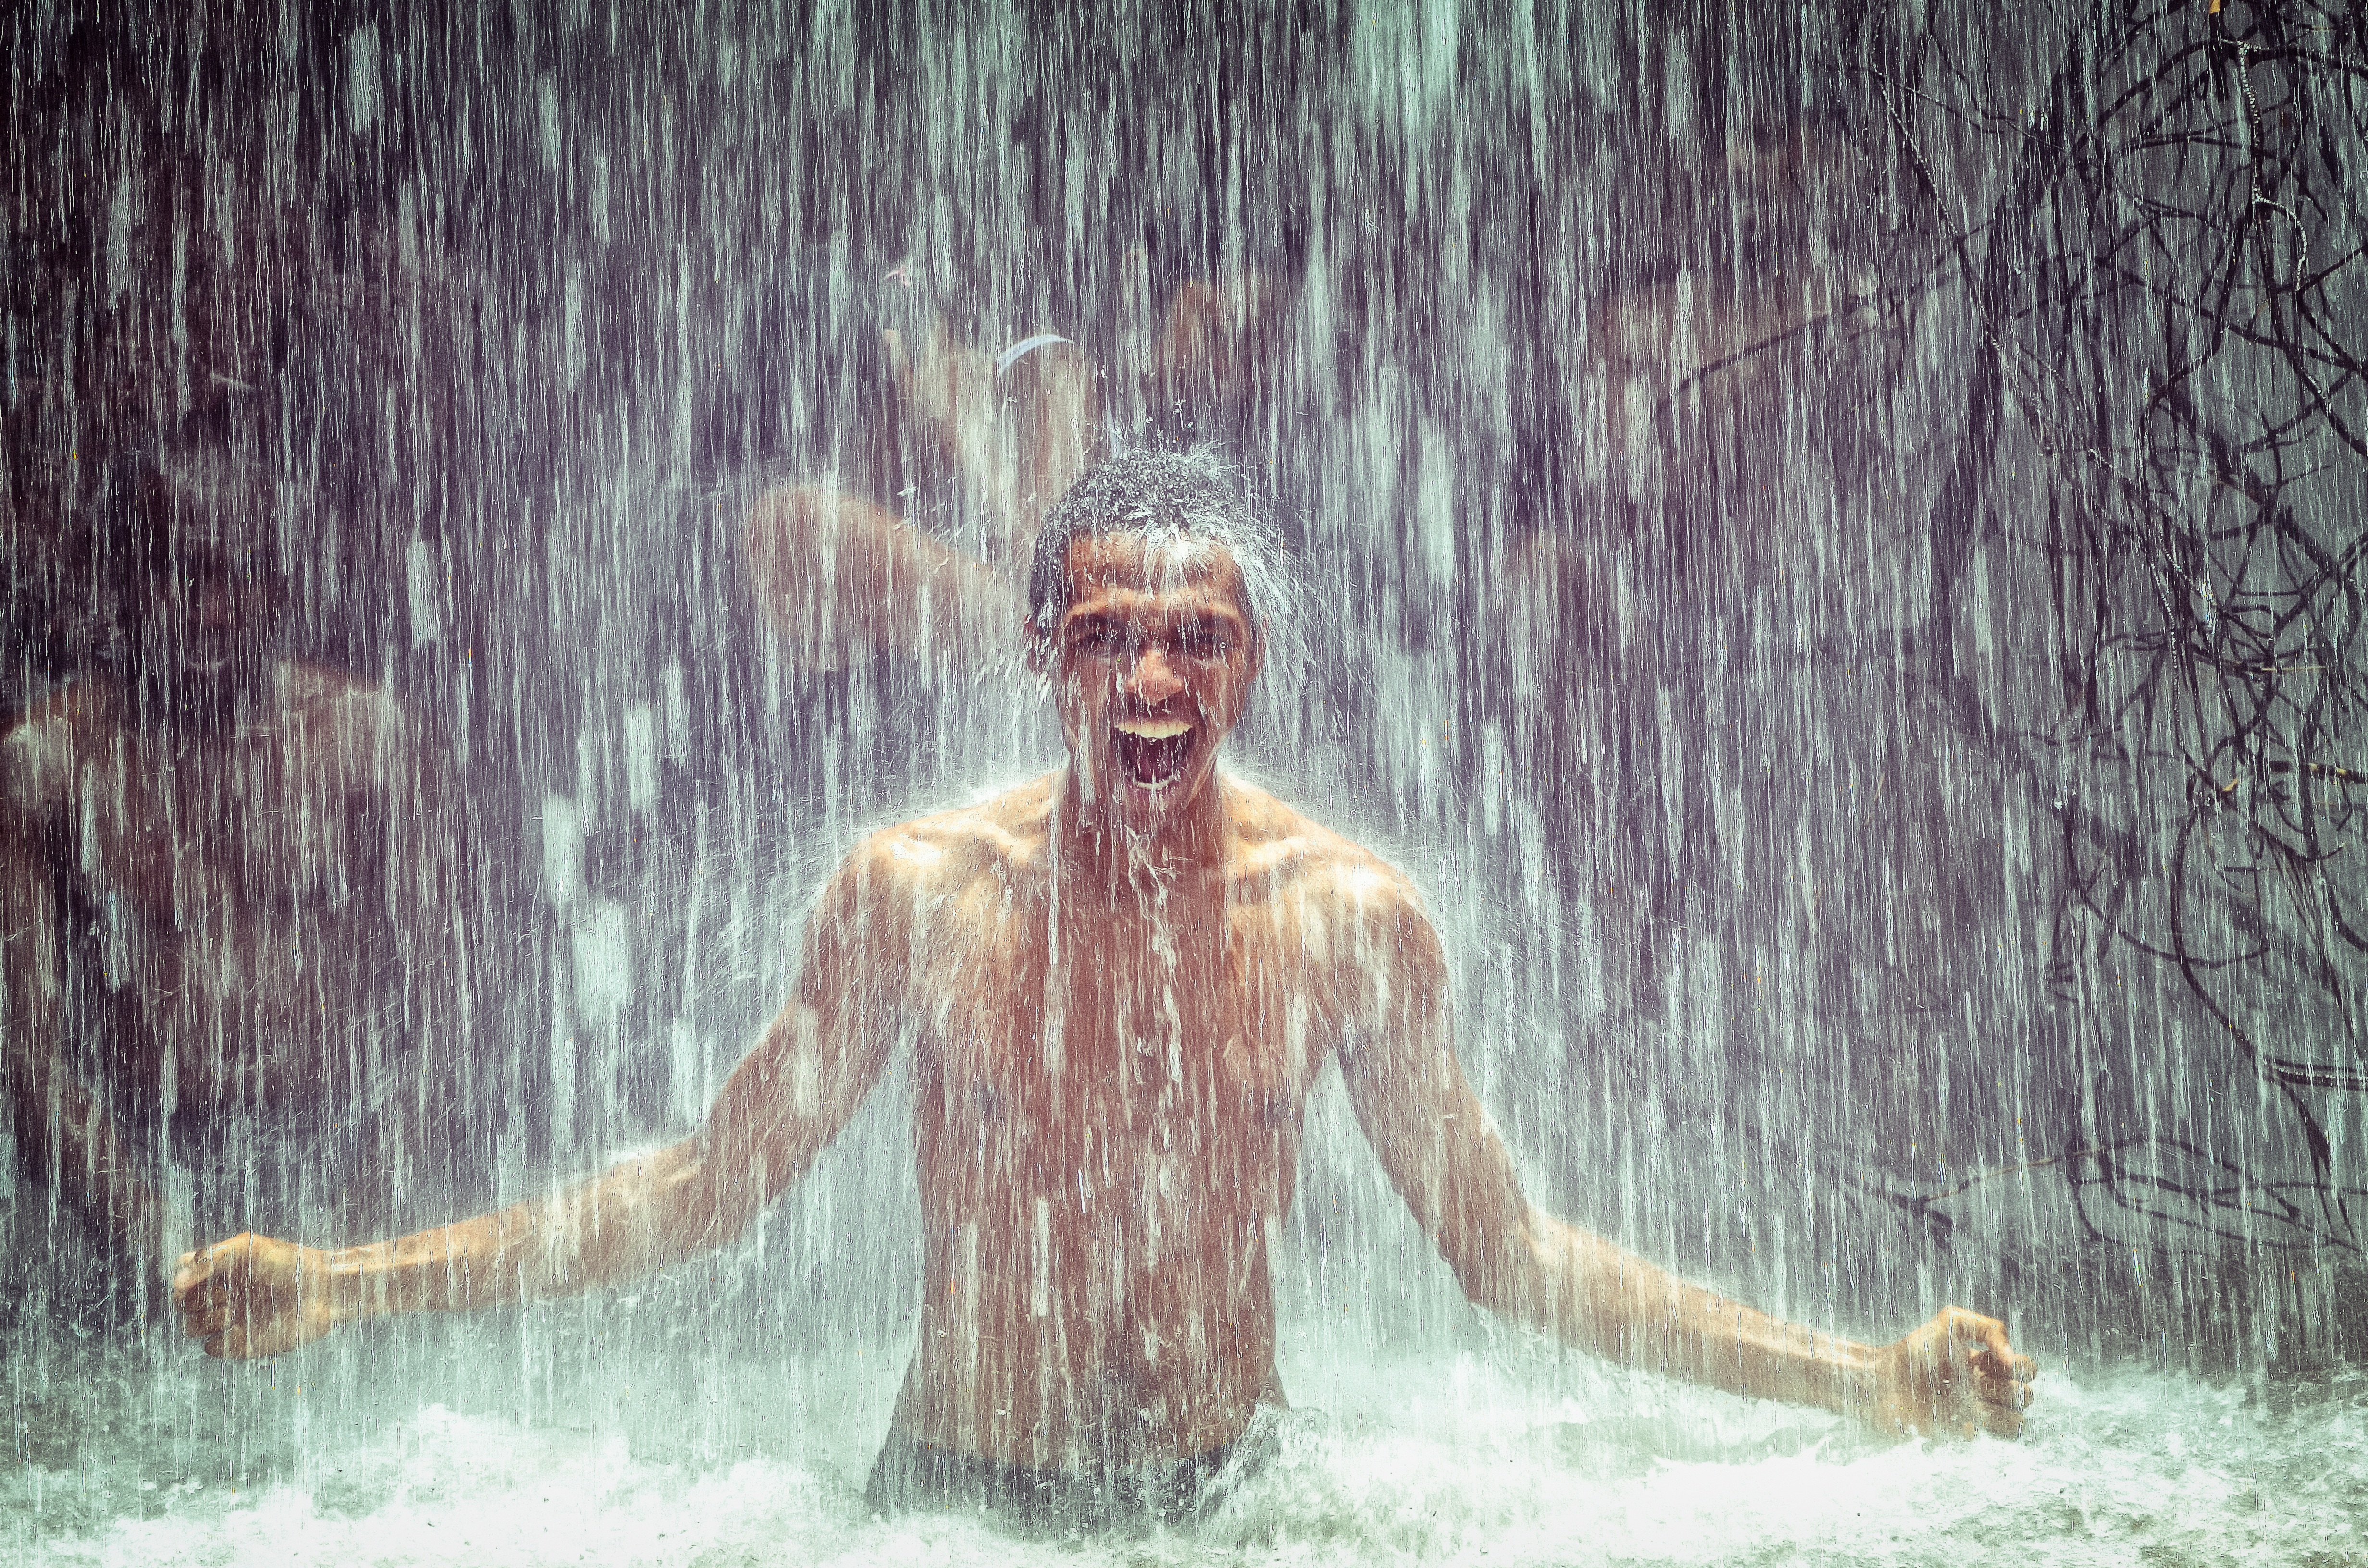
water, nature, waterfall, rain, swimming, power, strong, mythology, fictional character, black man, gautama buddha, happy man, man under waterfall, under the rain